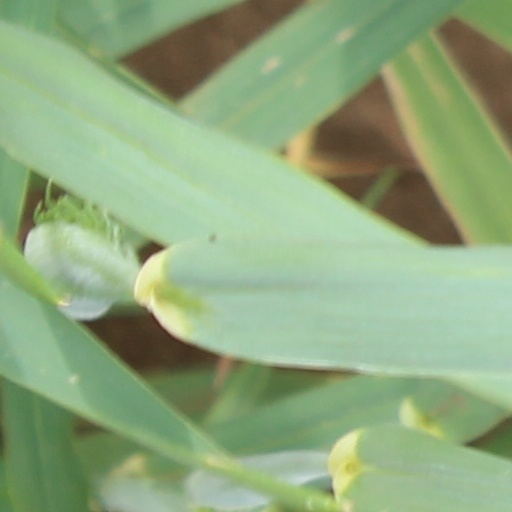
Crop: wheat